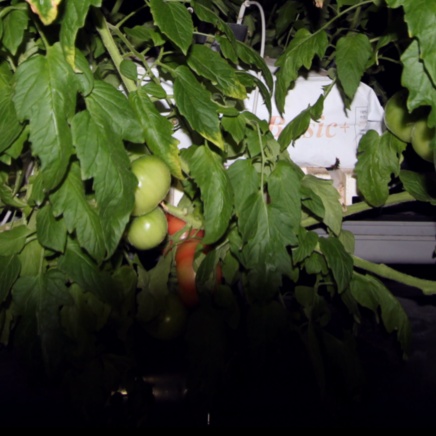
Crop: tomato